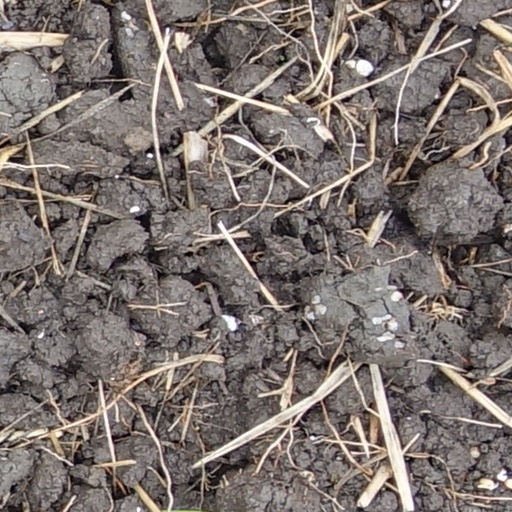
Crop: wheat